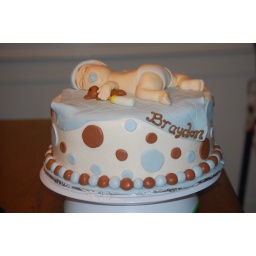
Chocolate cake covered in buttercream with fondant accents including the blanket and baby, bear, bottle and rattle.